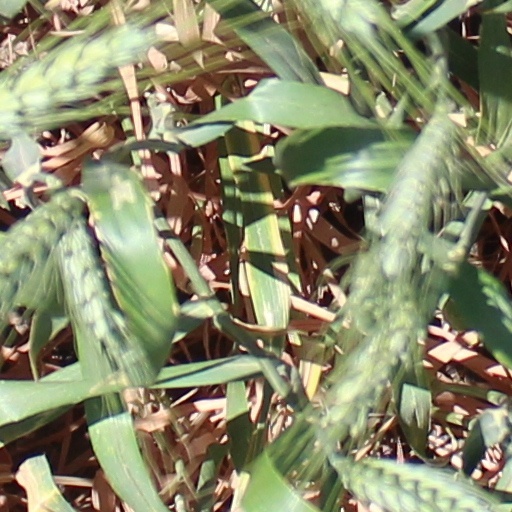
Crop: wheat